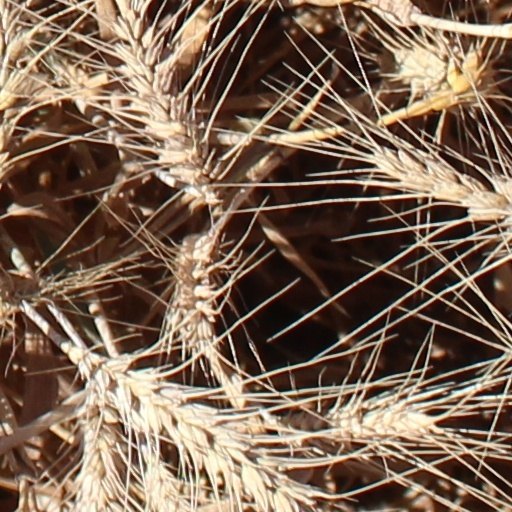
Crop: wheat